Mexican–American War

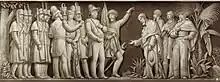
"American Army Entering the City of Mexico" by Filippo Costaggini, 1885. Architect of the Capitol

Following the capture of the capital, the Mexican government moved to the temporary capital at Querétaro. In Mexico City, U.S. forces became an army of occupation and subject to stealth attacks from the urban population. Conventional warfare gave way to guerrilla warfare by Mexicans defending their homeland. They inflicted significant casualties on the U.S. Army, particularly on soldiers slow to keep up.